Electric Loco Shed, Itarsi

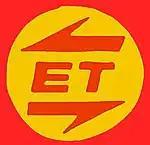
Logo Mark of Electric Loco Shed, Itarsi

Itarsi ELS has its own logo and stencils. It is written on loco's body side as well as front & back side.